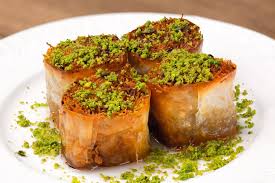
Yemek: baklava